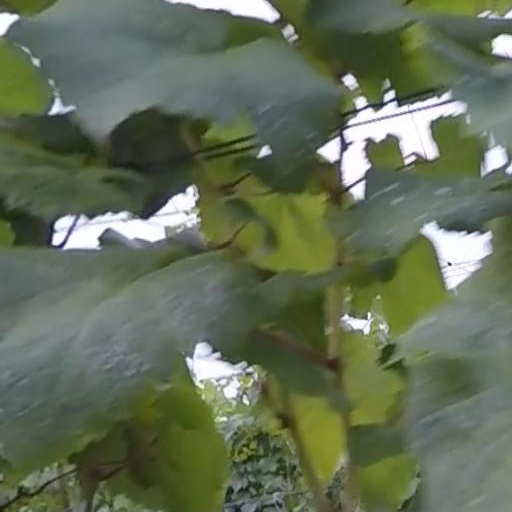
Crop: grape